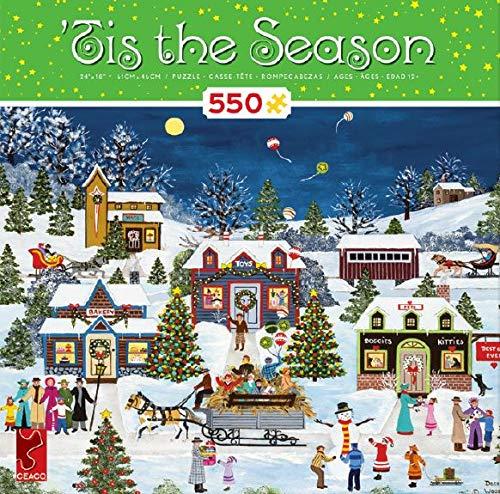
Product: Tis The Season December 24th Puzzle - 550Piece
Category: Toys & Games | Puzzles | Jigsaw Puzzles
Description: Features colorful imagery from the Tis the season collection.
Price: $10.99
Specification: ProductDimensions:8x8x2inches|ItemWeight:1pounds|ShippingWeight:1pounds(Viewshippingratesandpolicies)|ASIN:B07TDVY4ZS|Itemmodelnumber:2366-40|Manufacturerrecommendedage:6yearsandup